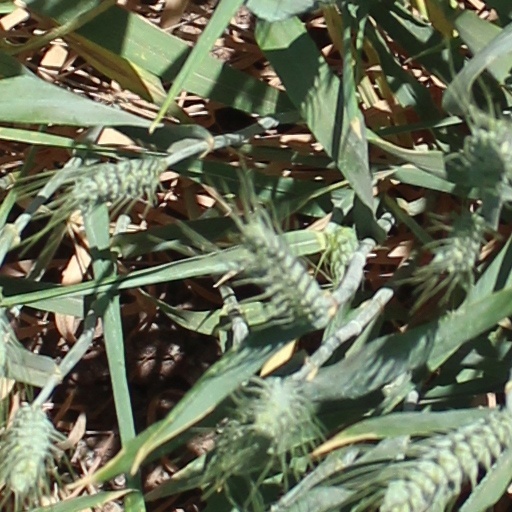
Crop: wheat